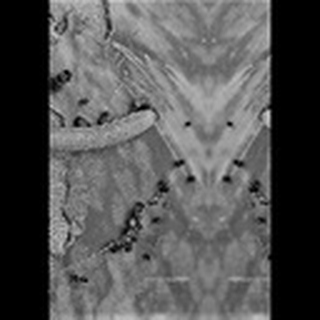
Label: cotton_army_worm